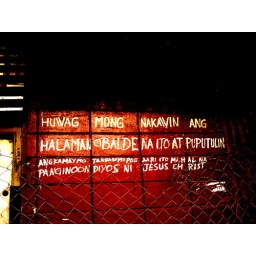
an abandoned house in Espana; there was a cross drawn with red paint beside its second-floor window.